Ryan Potter

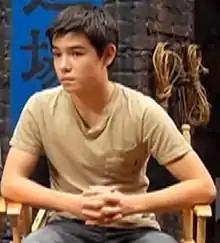
Ryan Potter in 2011

Ryan Potter (born Ryan Kenichi Hagimoto; September 12, 1995) is an American actor. He made his acting debut as the lead of the Nickelodeon action comedy series "Supah Ninjas" (2011–2013). As a voice actor, he voiced Hiro Hamada in the animated superhero film "Big Hero 6" (2014), its (2017–2021) and the Disney+ series "Baymax!" (2022). Potter also portrayed Gar Logan / Beast Boy on the DC Universe / HBO Max superhero series "Titans" (2018–2023).